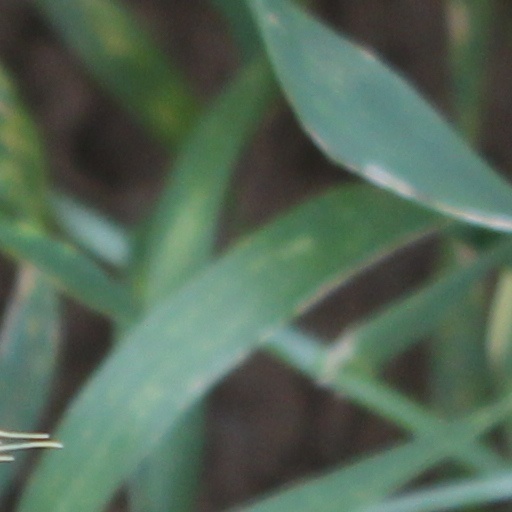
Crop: wheat